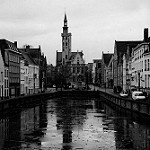
Label: buildings